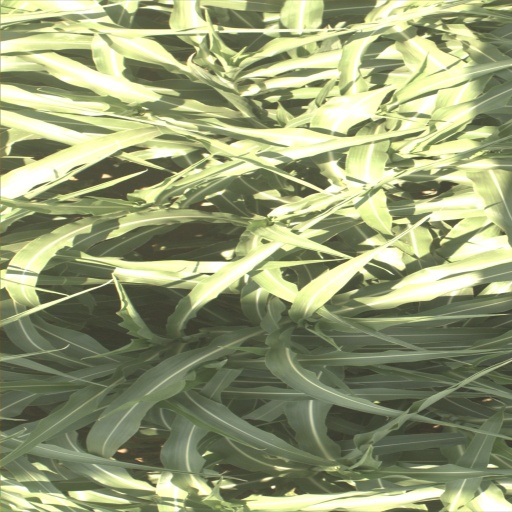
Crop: sorghum